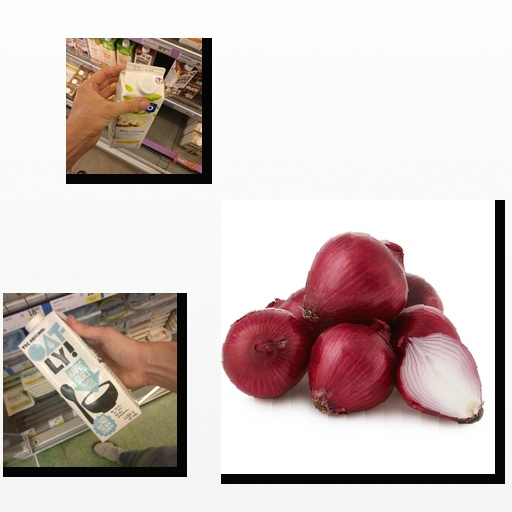
Food items: onion, vanilla_soyghurt, oatghurt